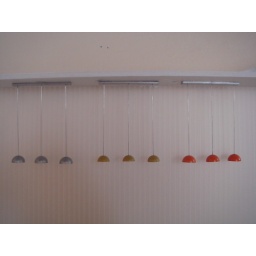
These look great over a bed, sofa or dining table and are available in metal, chartreuse or orange.